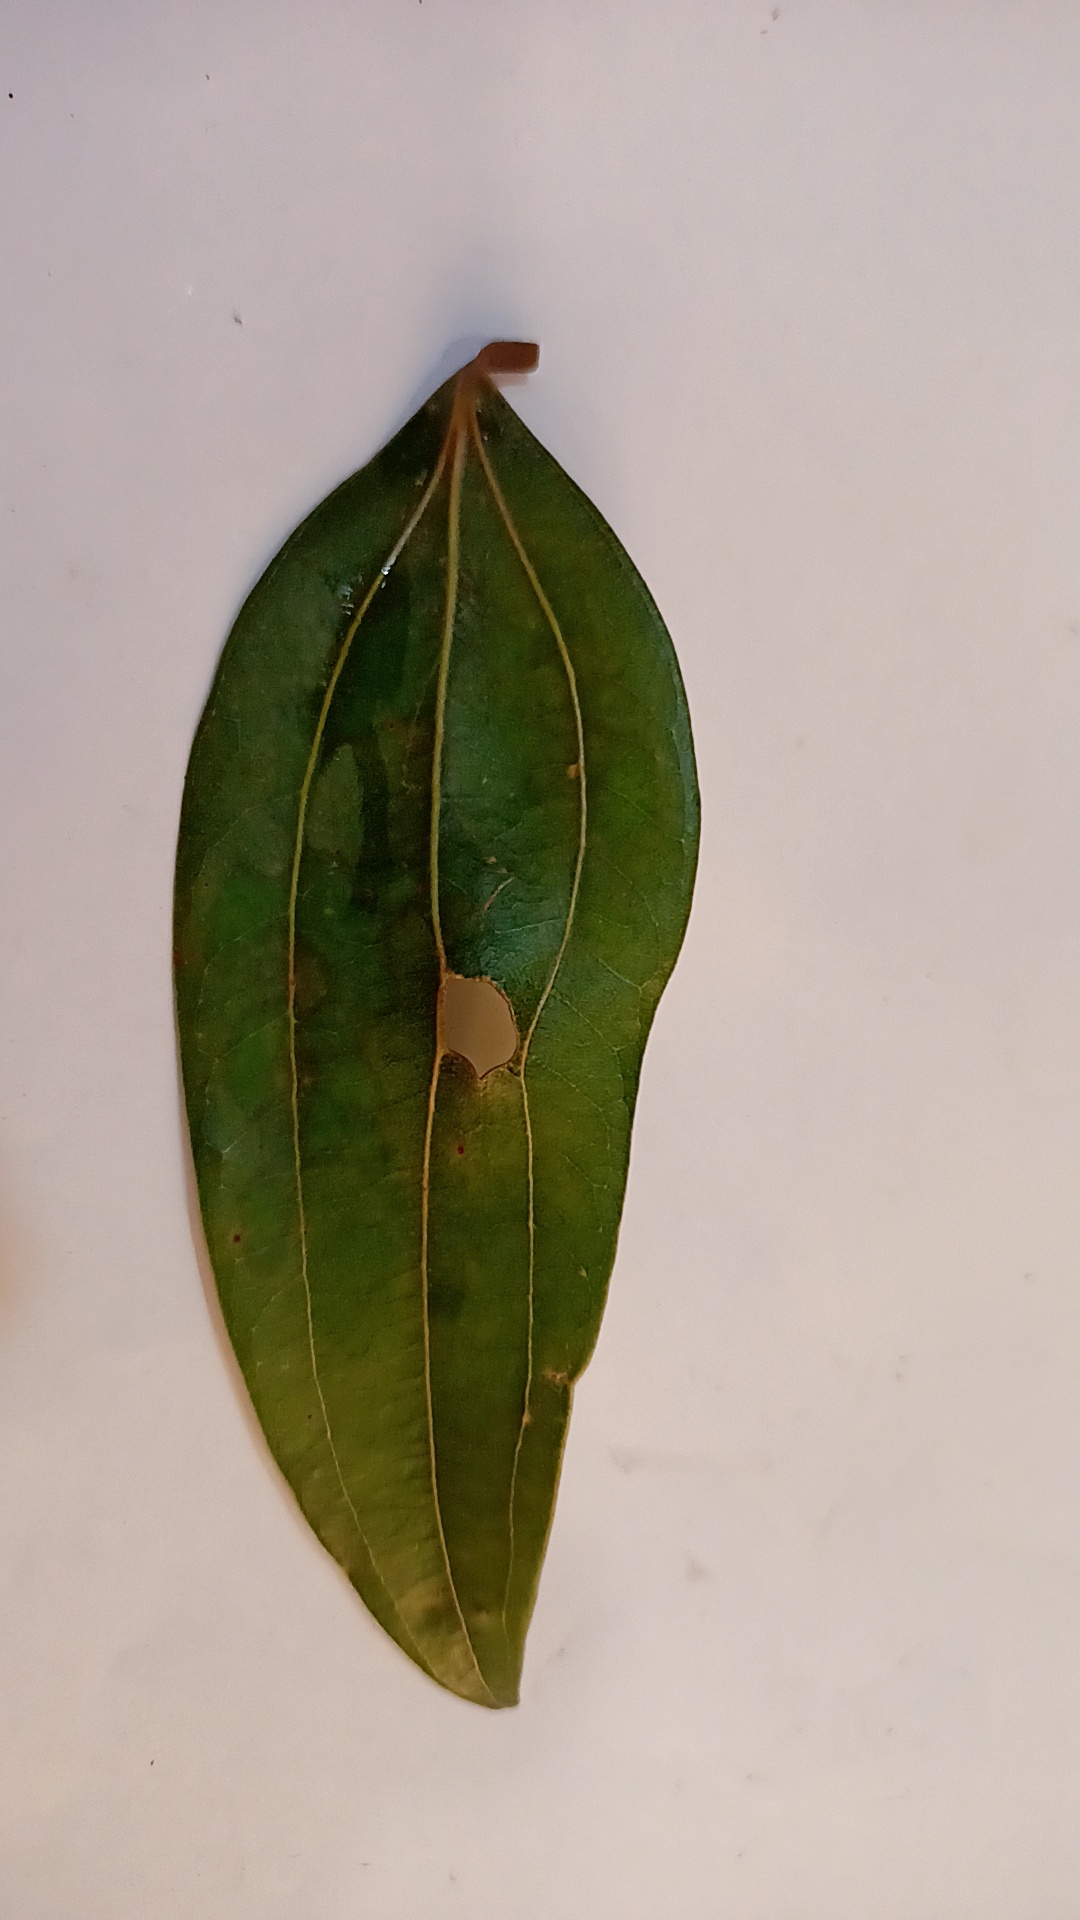
Label: Disease